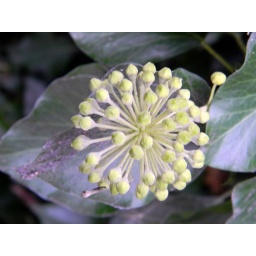
green flower mortlake near south bank chiswick bridge 7th September 2010 11:06.59am